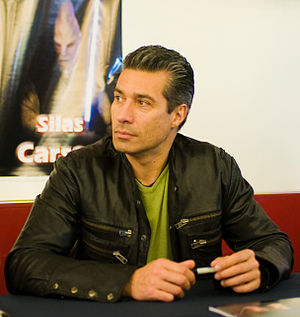
Silas Carson
Silas Carson er en engelsk skuespiller bedst kendt for rollen som jediridderen Ki-Adi-Mundi og vicekonge Nute Gunray i de tre nyeste Star Wars-film.